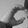
ASL letter: C